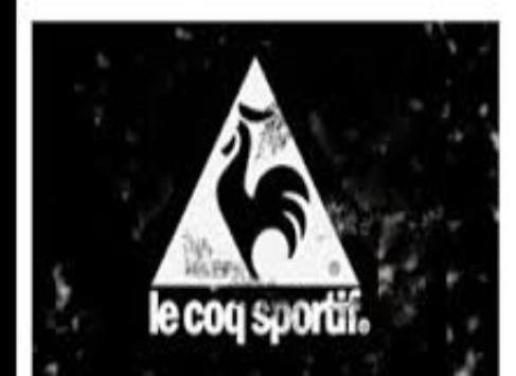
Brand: le coq
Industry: Sports